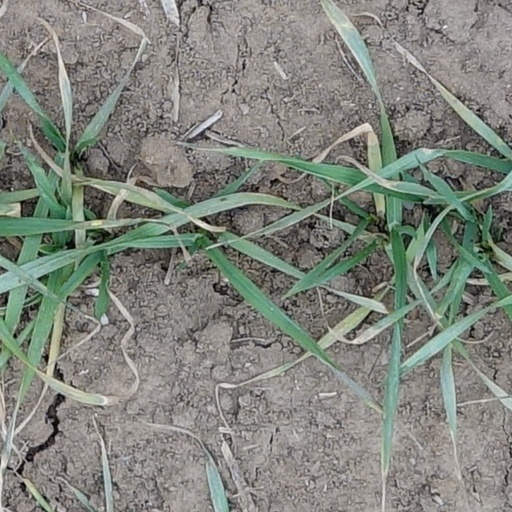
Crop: wheat